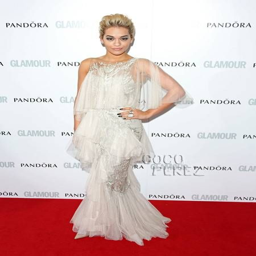
pop artist is a glam goddess in brand